Mazda Luce

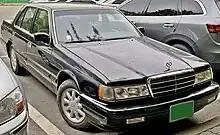
Kia Potentia

The next generation of Luce was built on the HB platform. Production started in October 1981. Exports again occurred as the 929. Japanese customers could purchase the Luce or the rebadged Mazda Cosmo sold at an exclusive dealership called "Mazda Auto Store". Later in 1991, Mazda Auto locations were renamed Eunos. Unlike the Luce, the Cosmo was also sold as a coupé, also exported as the 929 coupé. The Luce and Cosmo both offered rotary, gasoline-powered piston-engines, and also a 2.2-liter diesel engine. From 1989, an LPG-powered 2.0-liter version of the Luce sedan was also built for the Japanese market for taxi and other fleet usage. Called the , it remained in production until December 1995. This generation Mazda Luce was known as the Haima HMC6470L in China and was produced from 1992 to 2002. A 2.0 or 2.2 liter engine was available paired to a 5 speed manual gearbox.